Curtiss P-36 Hawk

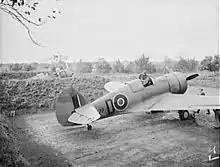
RAF Mohawk IVs in India in January 1943

The Royal Air Force (RAF) also displayed interest in the aircraft. Comparison of a borrowed French Hawk 75A-2 with a Supermarine Spitfire Mk I revealed that the Hawk had several advantages over the early variant of the iconic British fighter. The Hawk was found to have lighter controls than the Spitfire at speeds over , especially in diving attacks, and was easier to maneuver in a dogfight (thanks to the less sensitive elevator). The Hawk also had better all-around visibility